Marvin Jones (wide receiver)

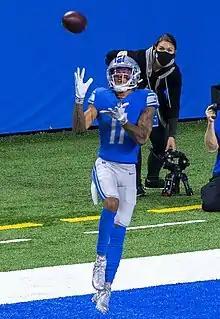
Jones scoring a touchdown against the Washington Football Team in 2020

In Week 8, Jones scored two receiving touchdowns in the 41–21 loss to the Indianapolis Colts. In Week 13, against the Chicago Bears, he had eight receptions for 116 yards and a touchdown in the 34–30 victory. In Week 15 against the Tennessee Titans, Jones recorded ten catches for 112 yards and a touchdown 46–25 loss. In Week 17 against the Minnesota Vikings, Jones recorded eight catches for 180 yards and two touchdowns during the 37–35 loss. In the 2020 season, Jones led the team with 76 receptions for 978 receiving yards and nine receiving touchdowns.